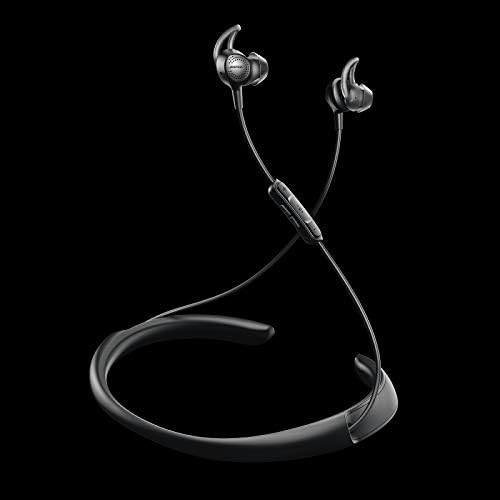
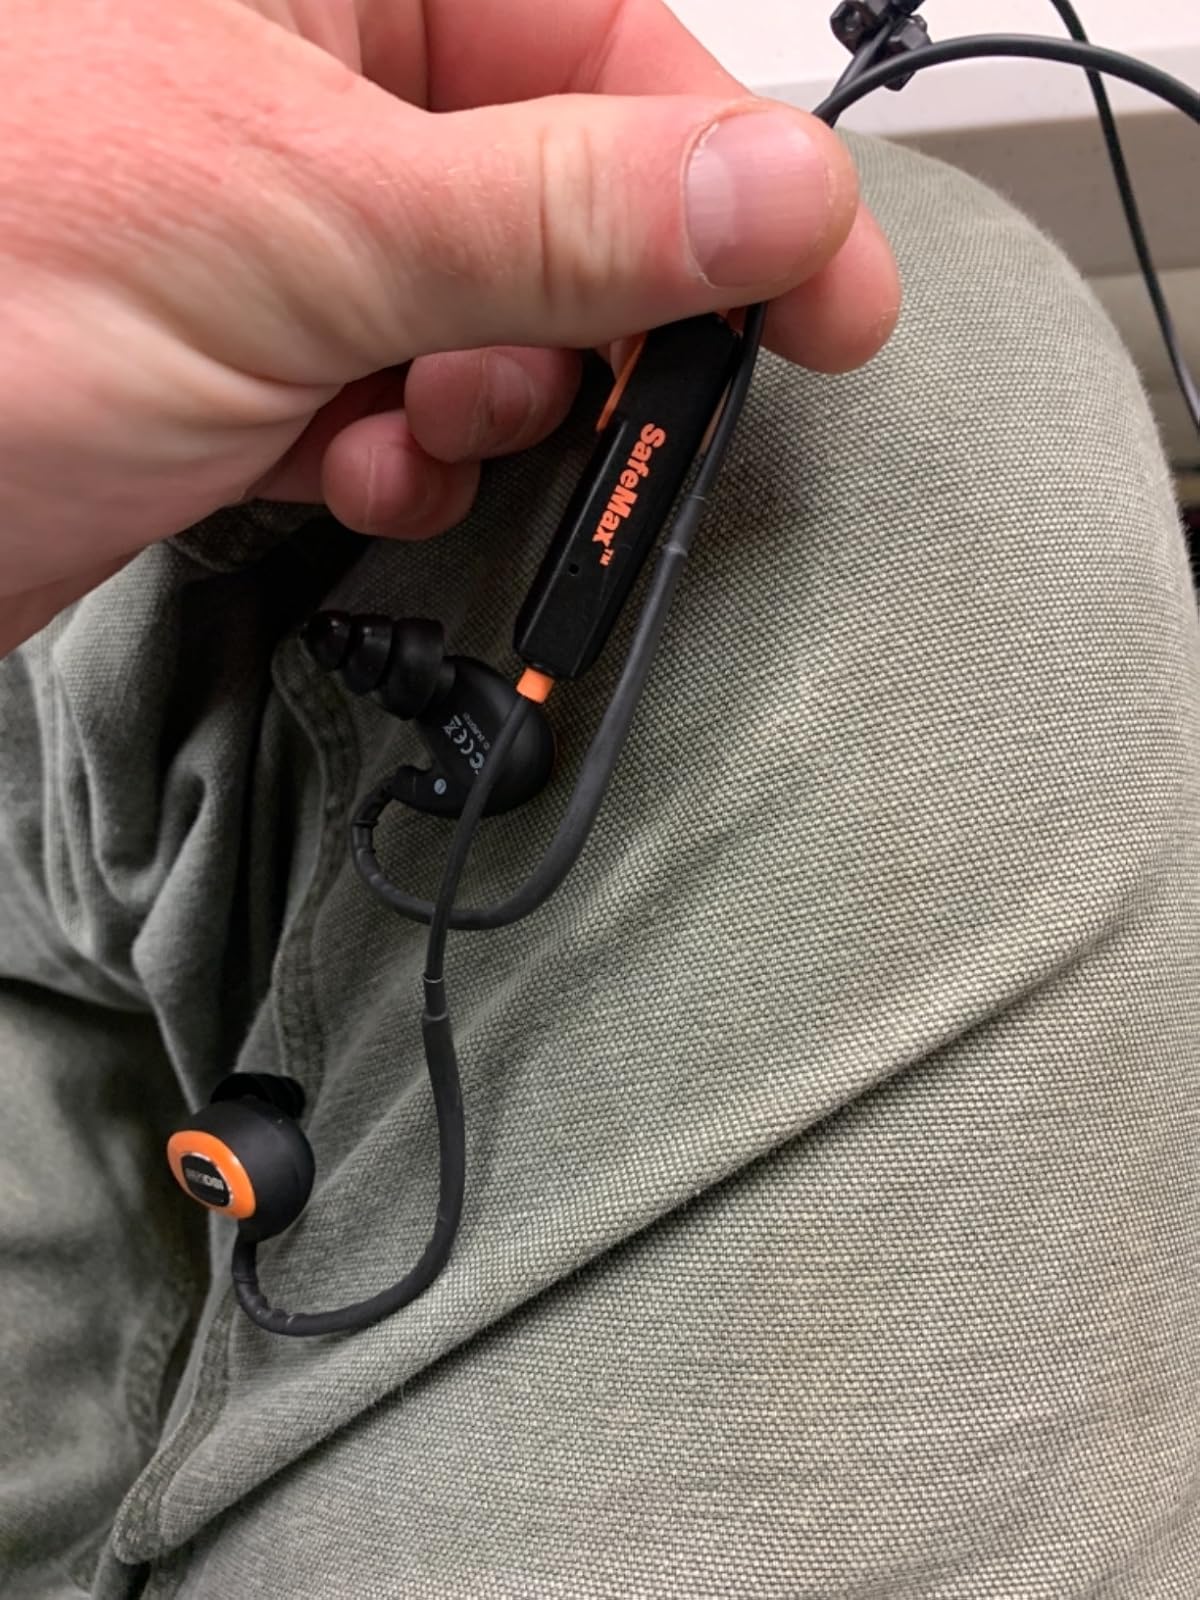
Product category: headphones
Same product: no